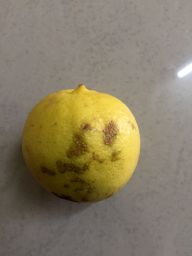
Fruit: Lime
Quality: Bad